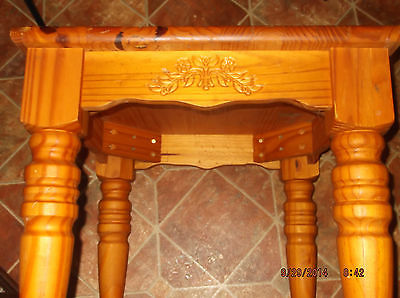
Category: table